Cleaning

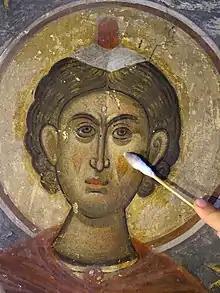
Surface cleaning in art conservation

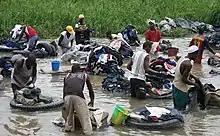
Laundry in a river

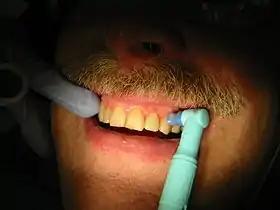
Teeth cleaning

Some items and materials require specialized cleaning techniques, due to their shape, size, location, or the material properties of the object and contaminants.